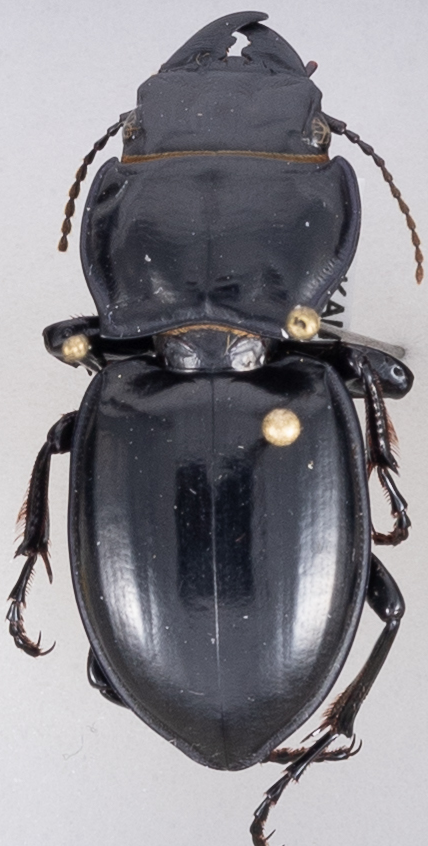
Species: Pasimachus californicus
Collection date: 2020-06-29
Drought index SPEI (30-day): -0.638
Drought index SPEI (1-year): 0.748
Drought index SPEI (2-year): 2.01